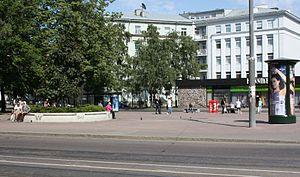
Kompassi est un quartier du district de Kesklinn à Tallinn en Estonie.